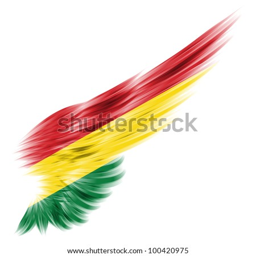
the flag on wing with white background